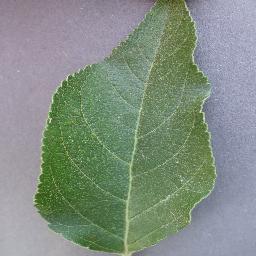
Label: Apple___healthy